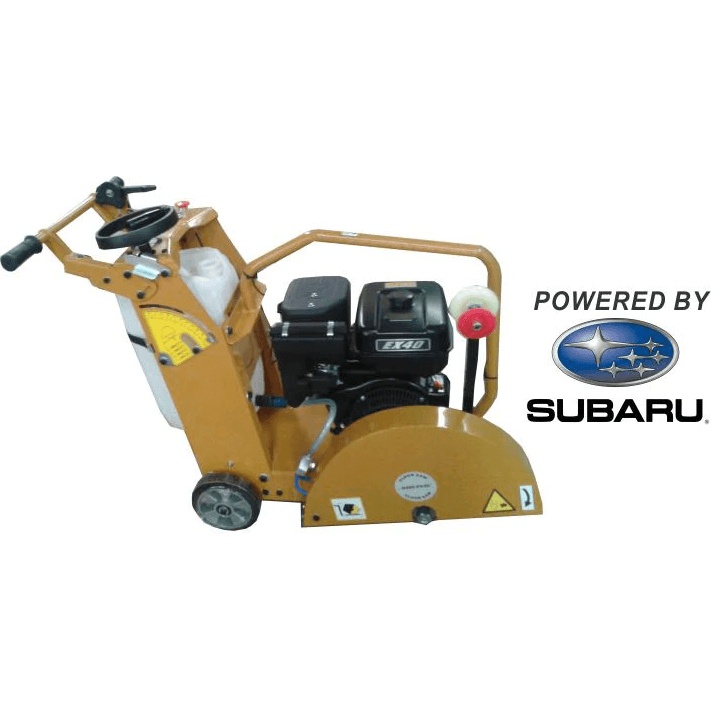
Yohino Q480-EX40 14HP Engine Concrete - Asphalt Cutter (Subaru Engine)
Brand: Yohino
Quality Machineries Yohino Q480-EX40 14HP Engine Concrete - Asphalt Cutter (Subaru Engine) Model Q480-EX40 Cut Depth (inch) 6 Blade Size (inch) 500mm (19") Water Tank Capacity (L) 30 L Power Output (HP) 14 / 36000 Price 57,960.00
Category: Hardware > Tools > Cutters > Bolt Cutters > Concrete Mesh Cutters